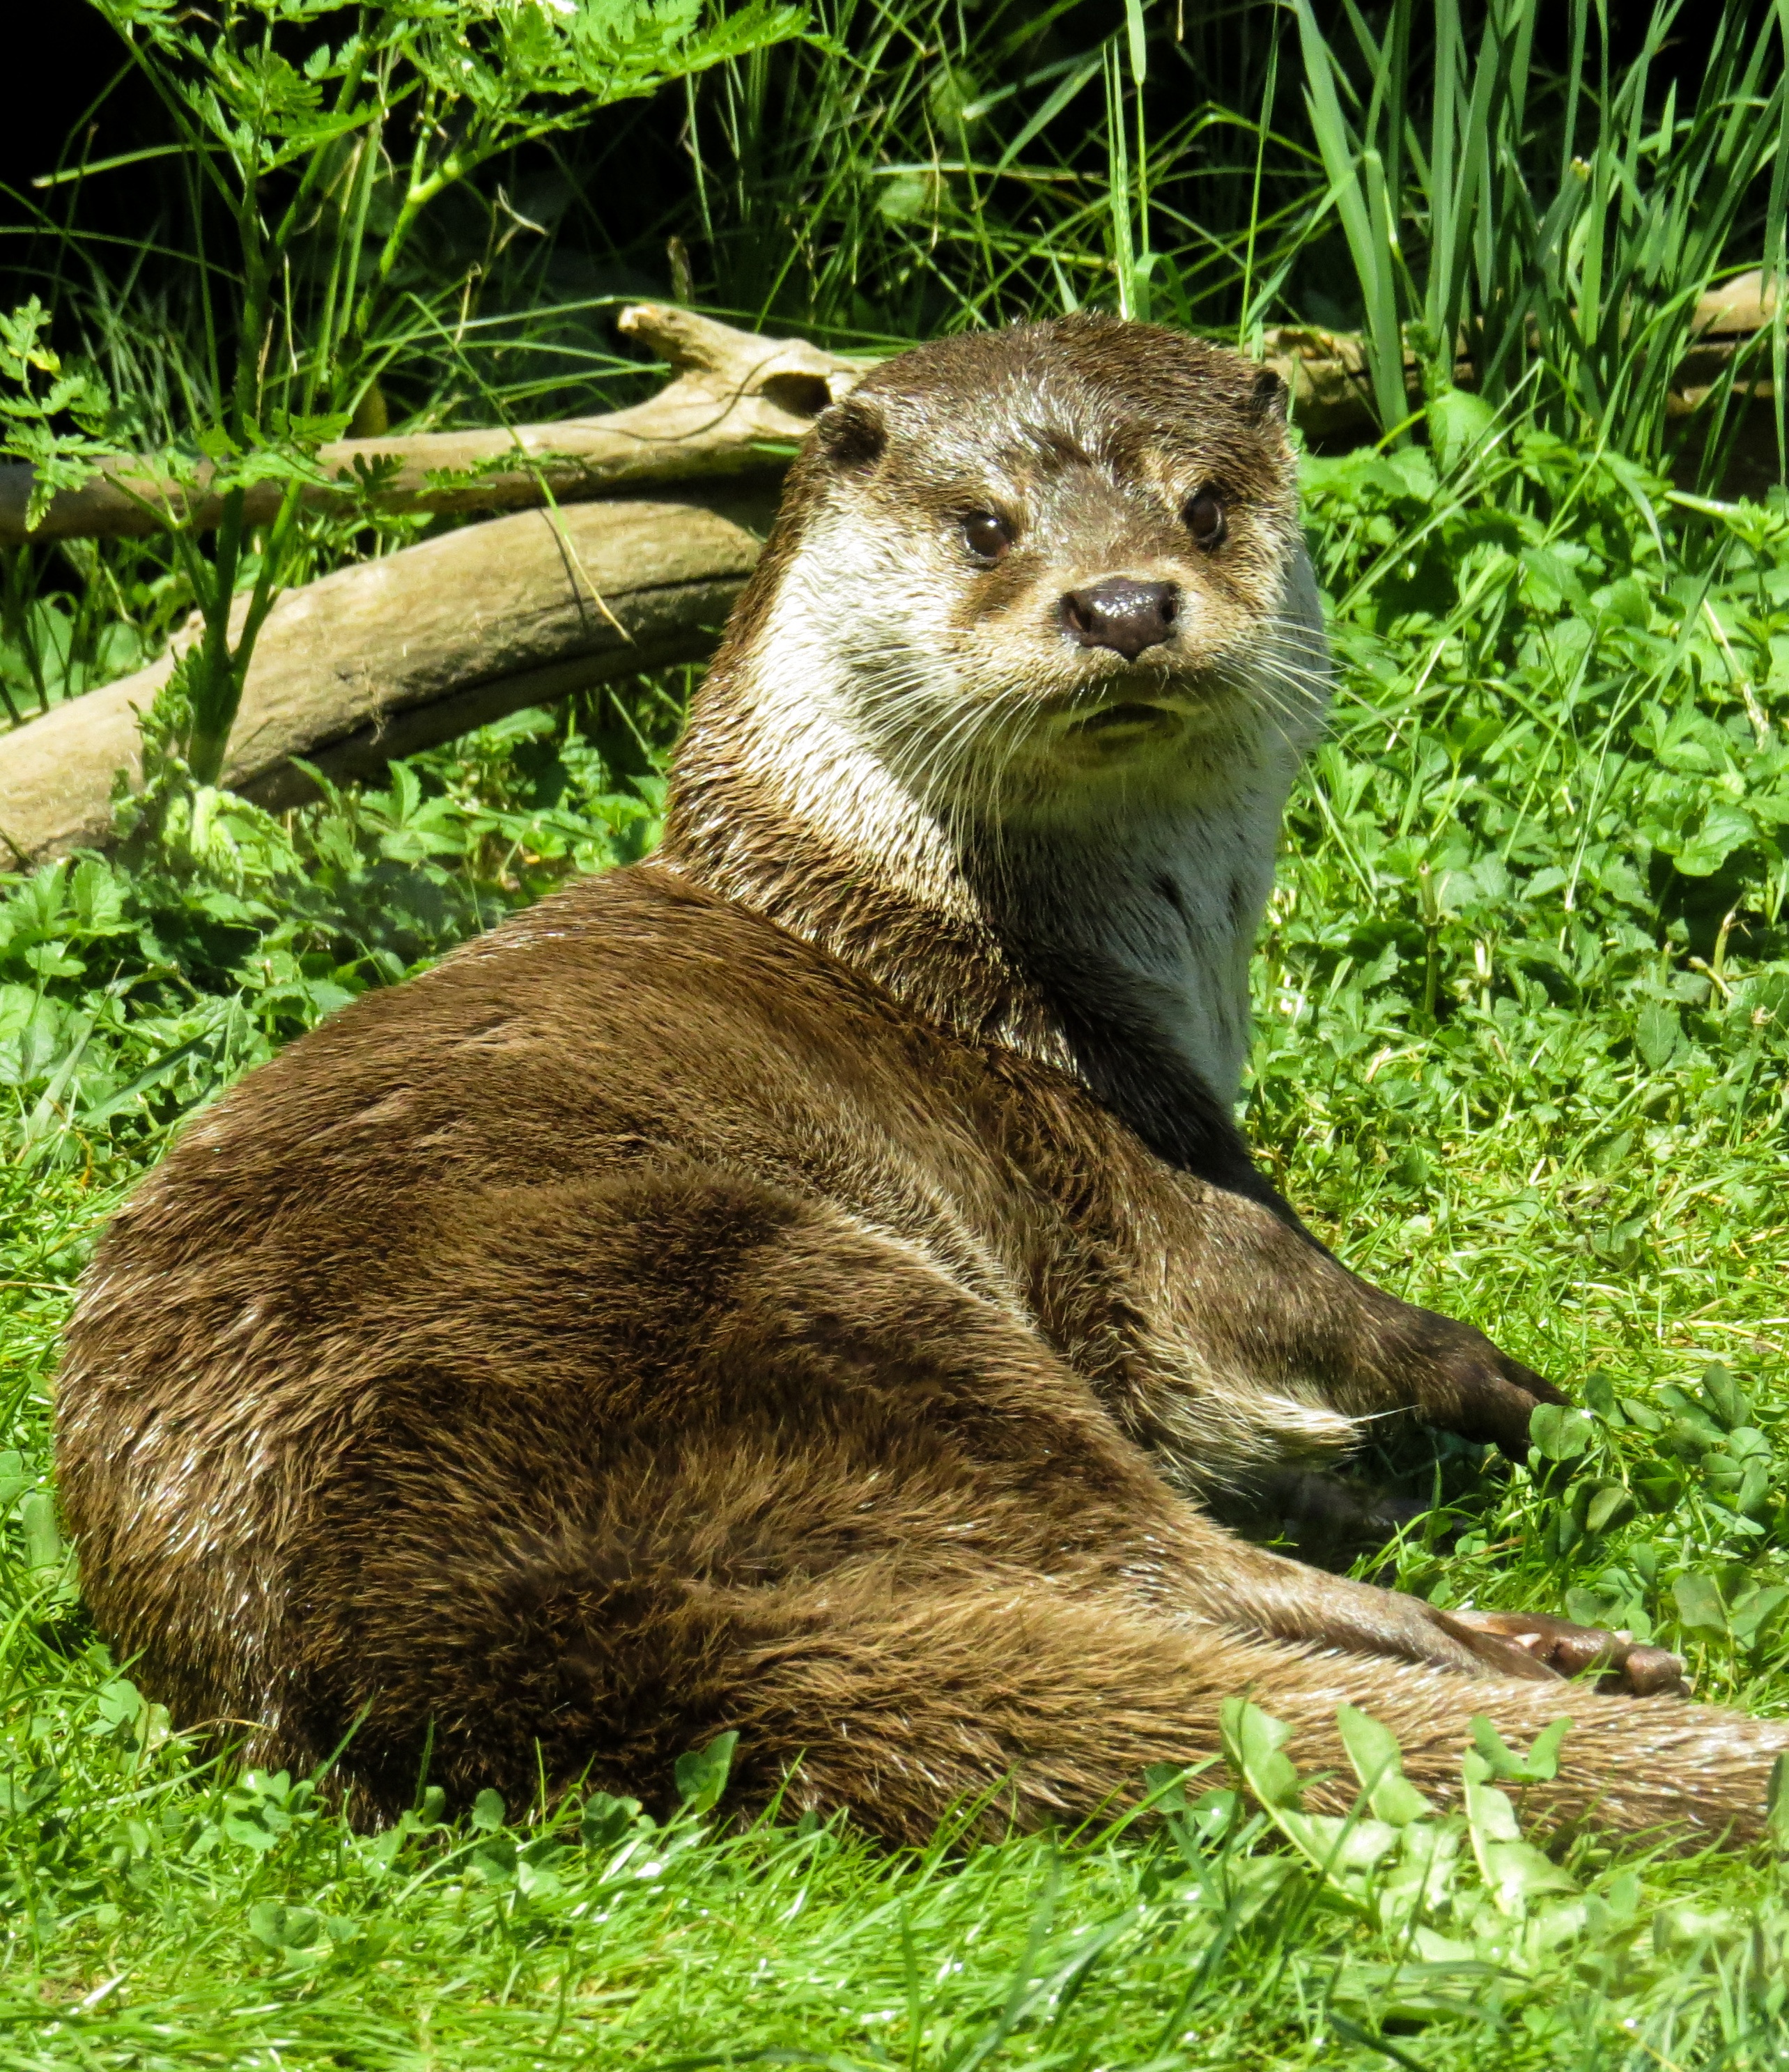
meadow, wildlife, zoo, fur, mammal, care, fauna, raccoon, vertebrate, curious, otter, wildlife photography, procyonidae, viverridae